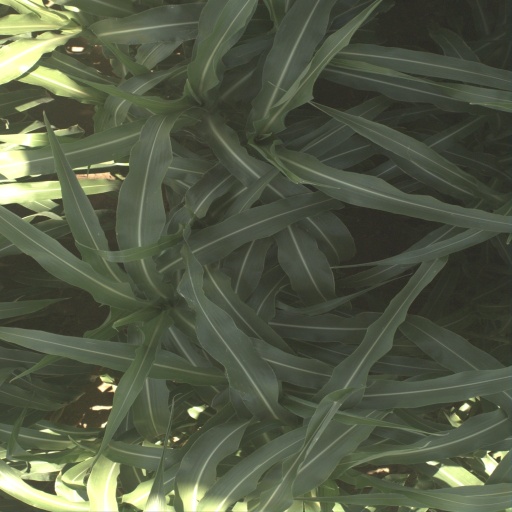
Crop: sorghum